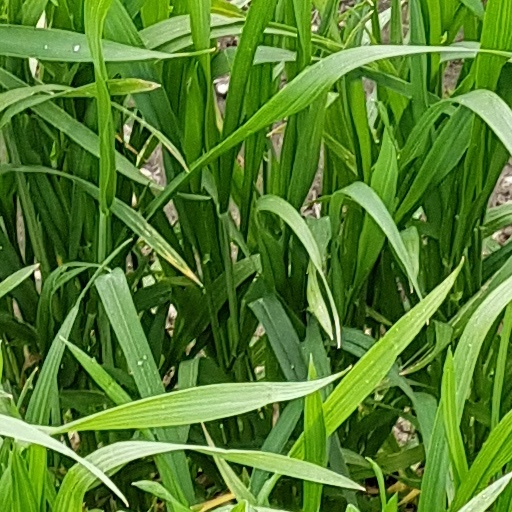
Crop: wheat